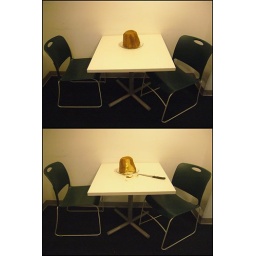
Cake in the kitchen at the office -- 10 a.m. & 10:30 a.m.